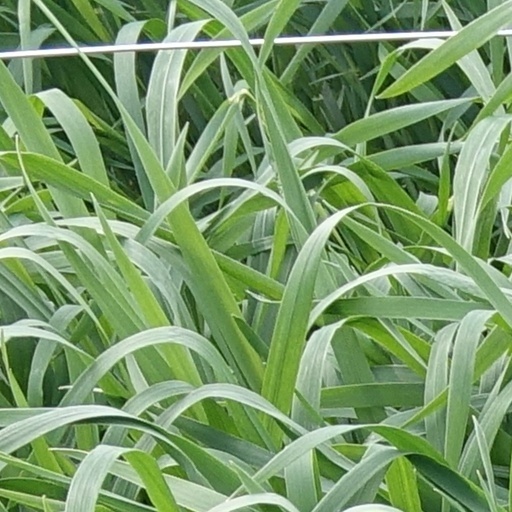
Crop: wheat